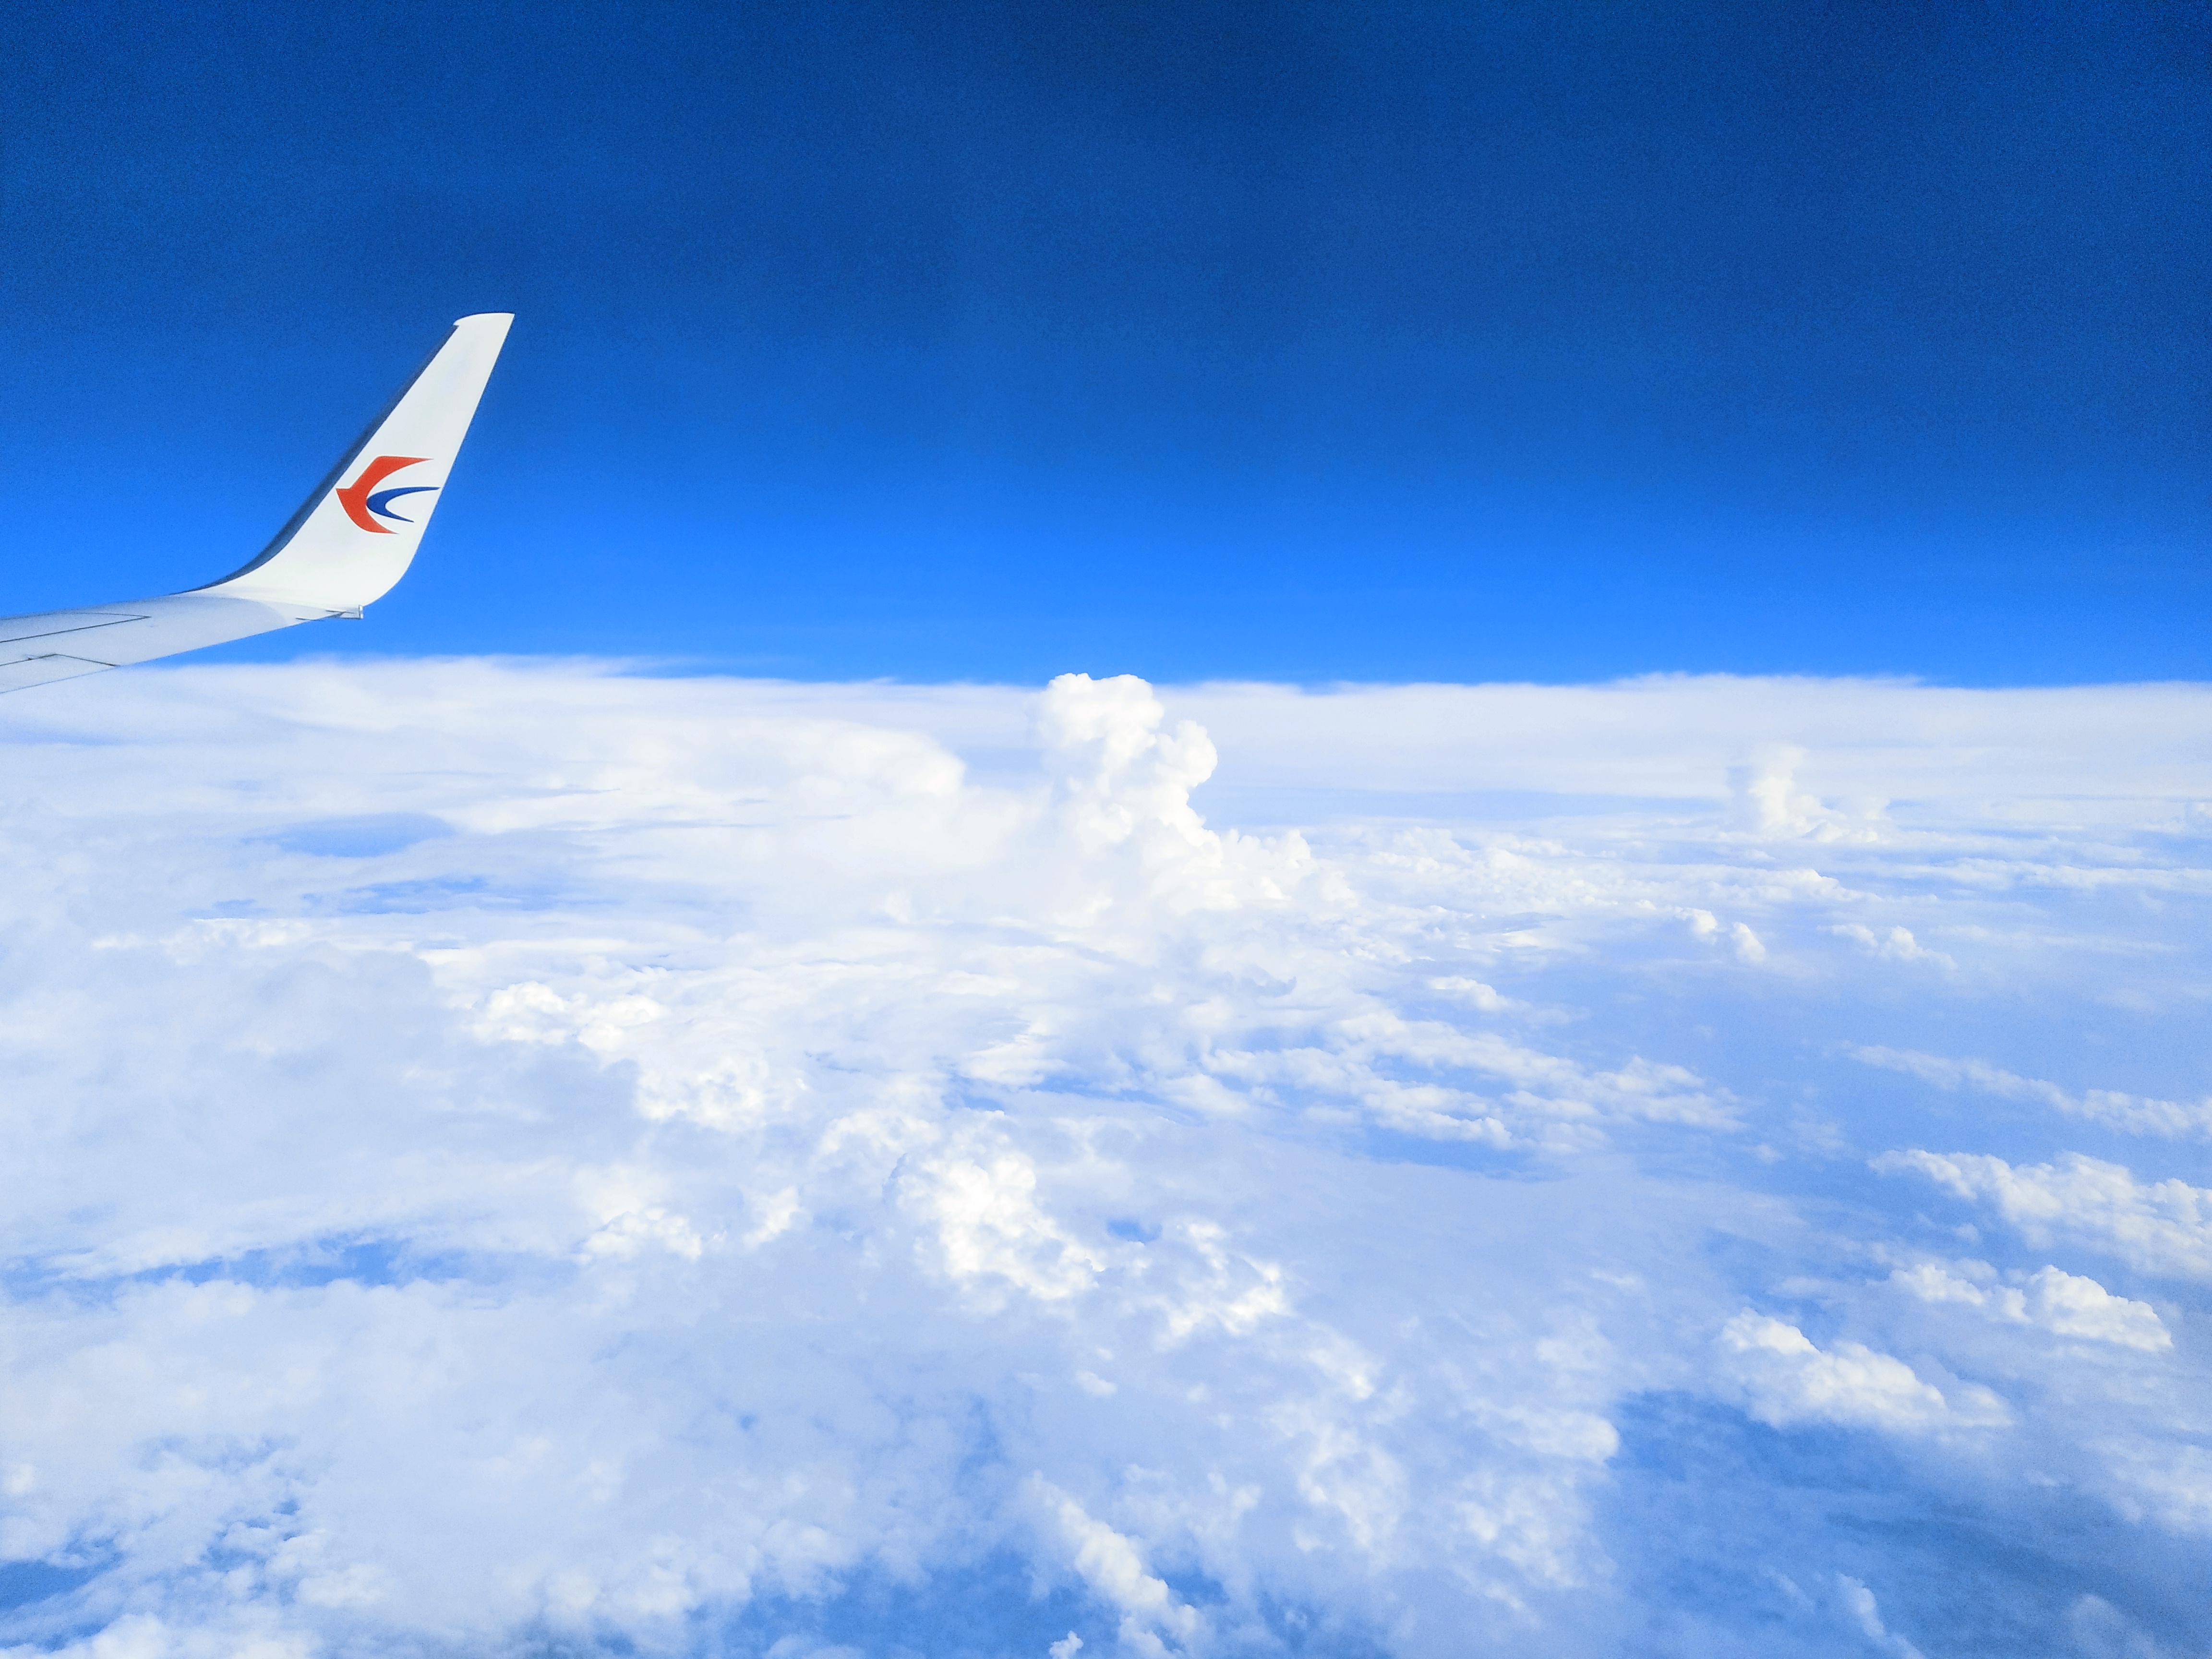
aircraft, blue, sky, white, clouds, high, altitude, cloud, layer, texture, air travel, airline, airplane, atmosphere, daytime, wing, flight, aerospace engineering, airliner, aviation, horizon, cumulus, vehicle, vacation, landscape, travel, narrow body aircraft, meteorological phenomenon, arctic